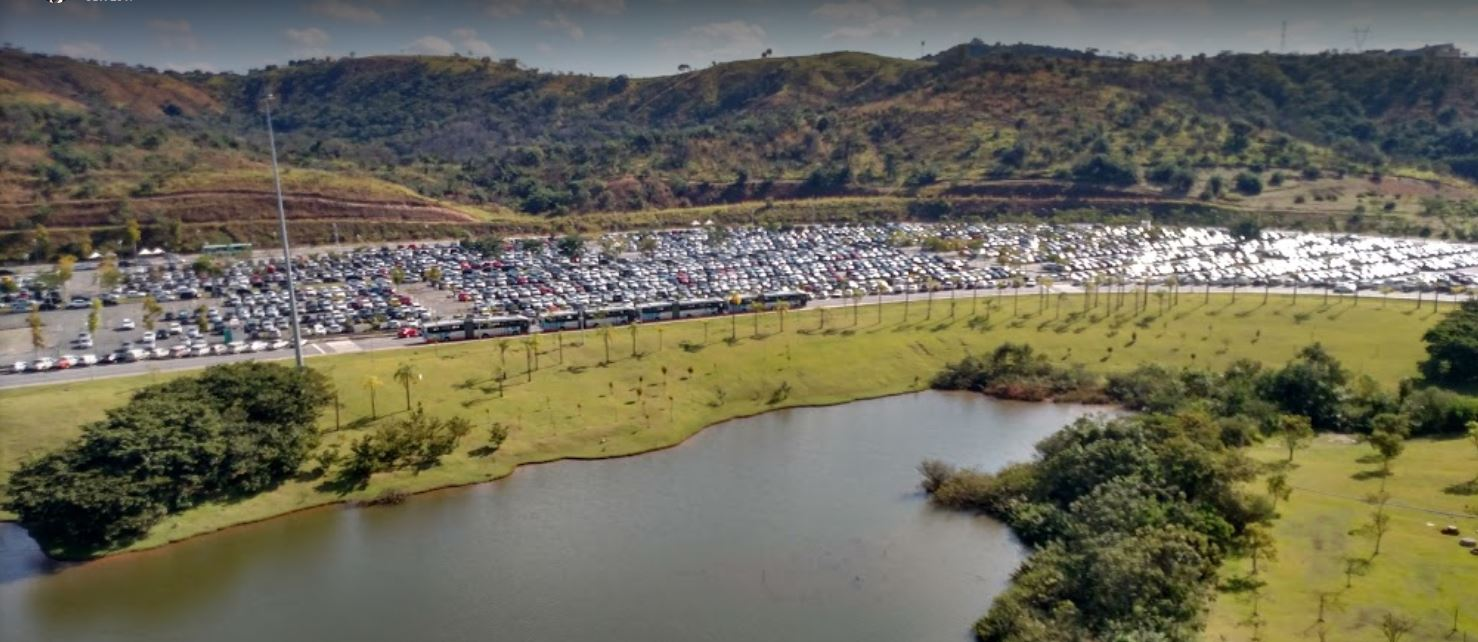
Fire: no
Smoke: no